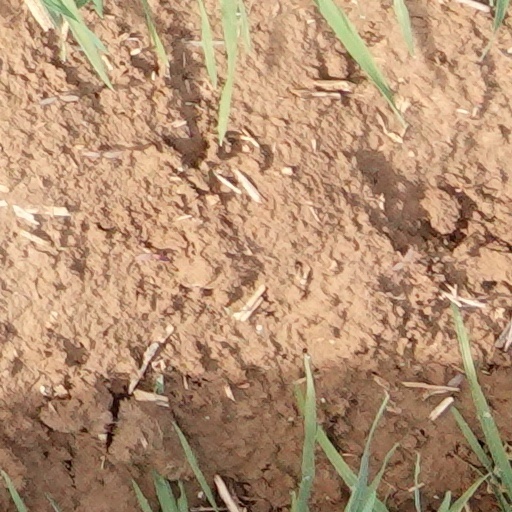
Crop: wheat